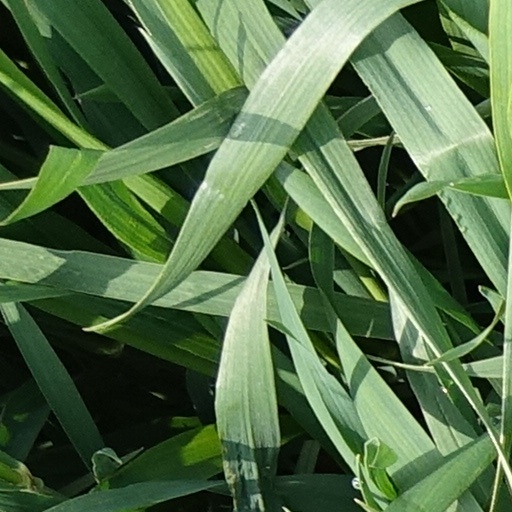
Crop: wheat